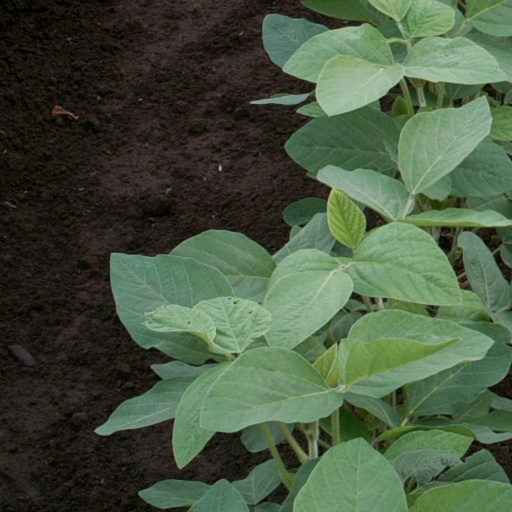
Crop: soybean